Borunsi

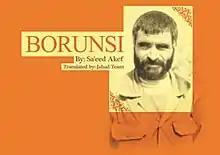
The front cover of the first edition

Borunsi is a selection of memoirs written by the family and friends of Abd-al-Hussain Borunsi, the commander of the 18th Brigade of Javadolaemeh during the Iran–Iraq War. Written by Saeed A'kef, the book has been reprinted more than 200 times since its first edition in 2004, and is amongst the bestselling books in Iran.